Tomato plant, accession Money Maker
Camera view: tilt-top (135 deg); turntable rotation: 240 degrees
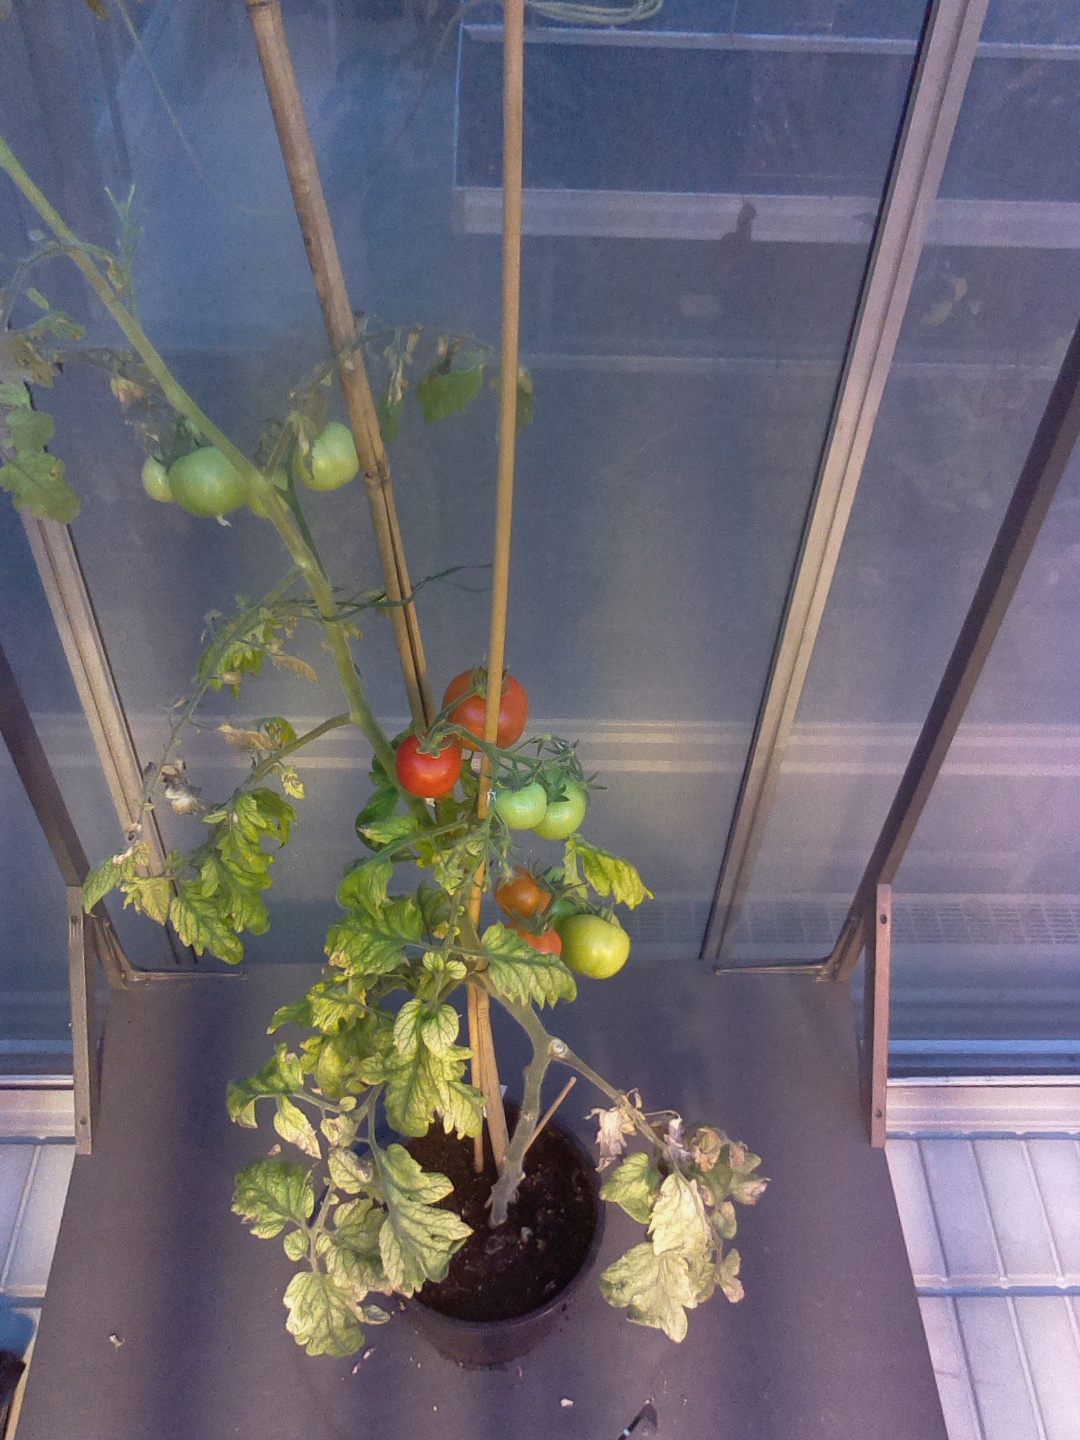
BBCH growth stage 82: 20%-30% of fruits show typical fully ripe color